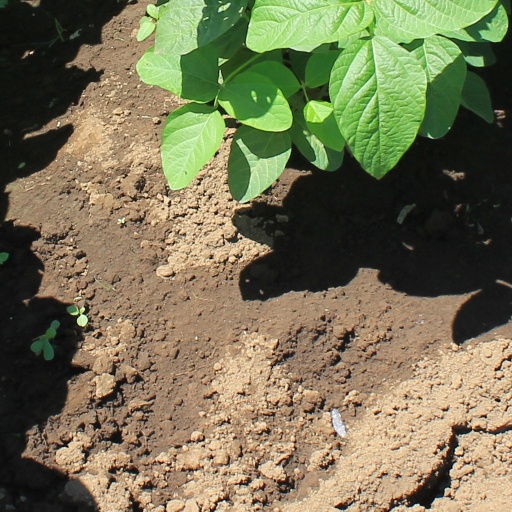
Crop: soybean